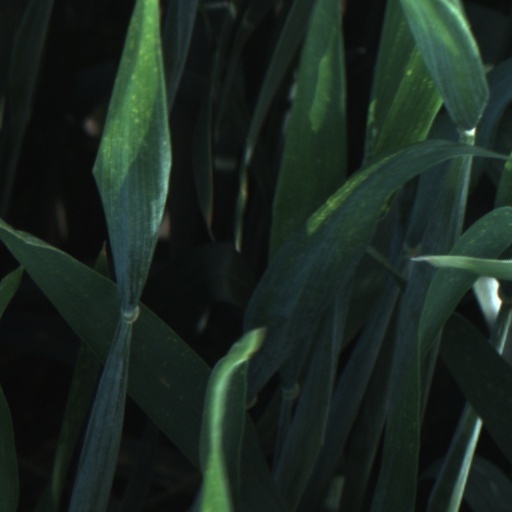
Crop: wheat